Victory Motorcycles

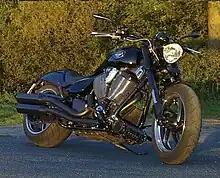
Victory Hammer Eight-Ball

In 2010, Victory released the Hammer 8-ball. With a lowered seat and smaller engine the bike is marketed as a cheaper and less loaded alternative to the Hammer and the Hammer S. It was one of the few bikes in Victory's lineup that remained a 5-speed. The 2011 model was upgraded to the 106 cu inch engine and 6 speed gearbox